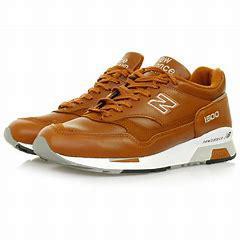
Brand: New
Model: Balance 1500